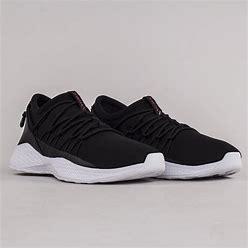
Brand: Jordan
Model: Formula 23